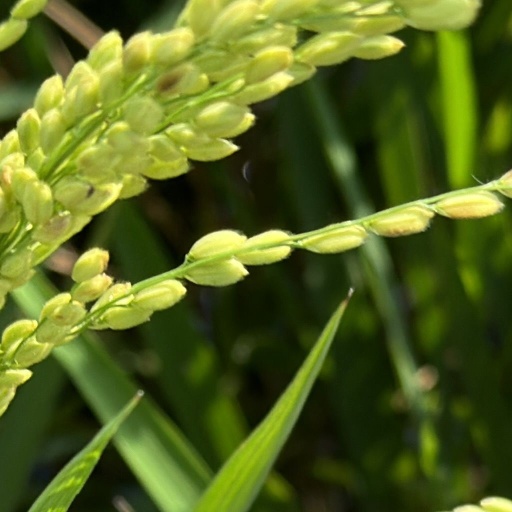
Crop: rice